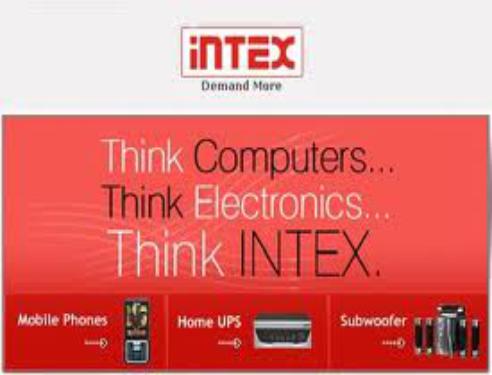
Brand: Intex
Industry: Necessities